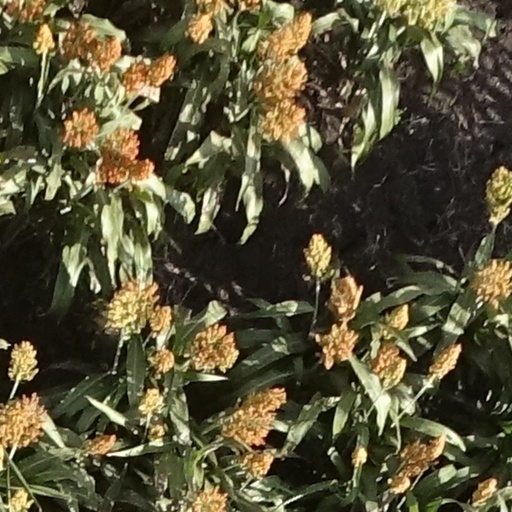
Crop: sorghum